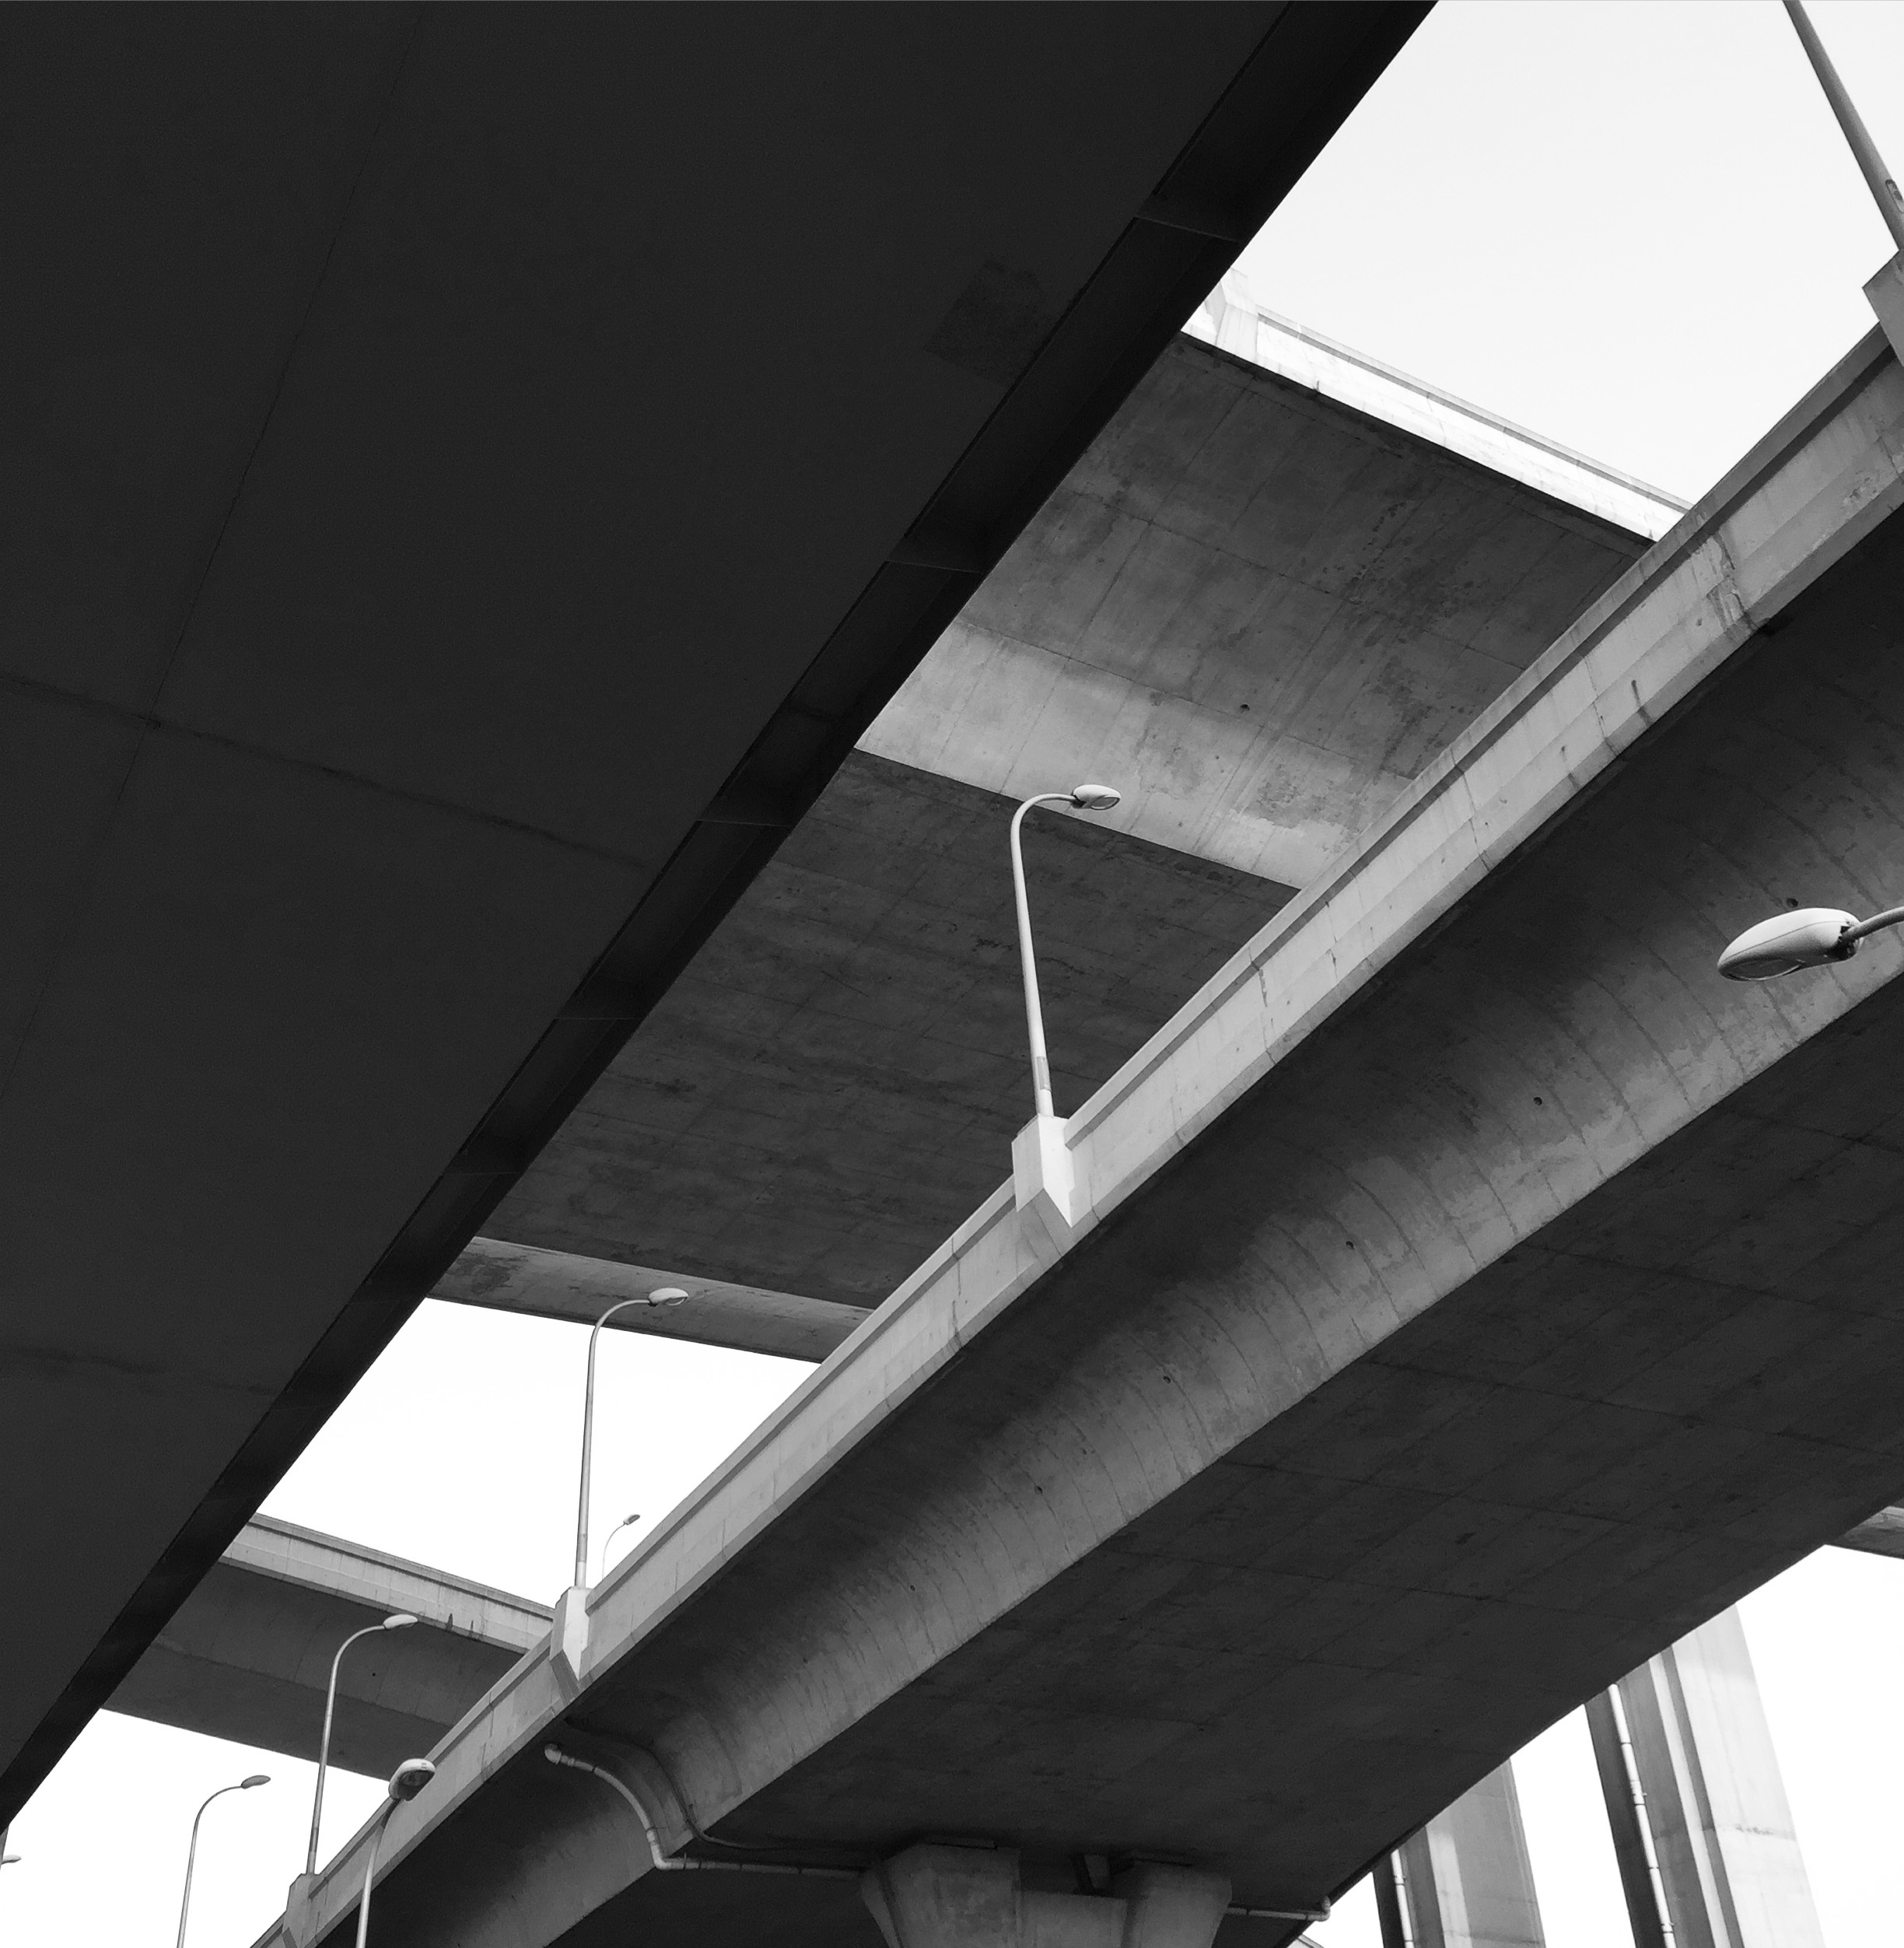
light, black and white, architecture, structure, white, window, roof, ceiling, line, facade, black, monochrome, lighting, interior design, design, symmetry, shape, daylighting, monochrome photography